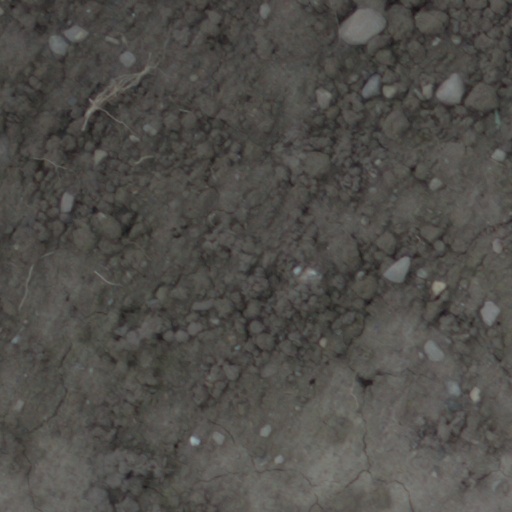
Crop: wheat